Crissiumal

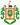
Coat of arms of the Military Brigade of Rio Grande do Sul

On January 6, 1936, Crissiumal was recognized as a village. On January 1, 1941, the first baptism took place, and on January 3, the first marriage, between Ruy Mesch and Josefina Focking, was celebrated by the first parish priest, Father Sebastião Rademaker. In 1944, Crissiumal and Três Passos united to seek emancipation, and on December 28, 1944, State Decree-Law No. 716 created the municipality of Três Passos and the Crissiumal District. In the 1950 Census, the Crissiumal District had more inhabitants than the municipal seat, leading to an emancipation movement. In a 1954 plebiscite, the population voted to separate from Três Passos. State Law No. 2,553, enacted on December 18, 1954, established the municipality of Crissiumal.